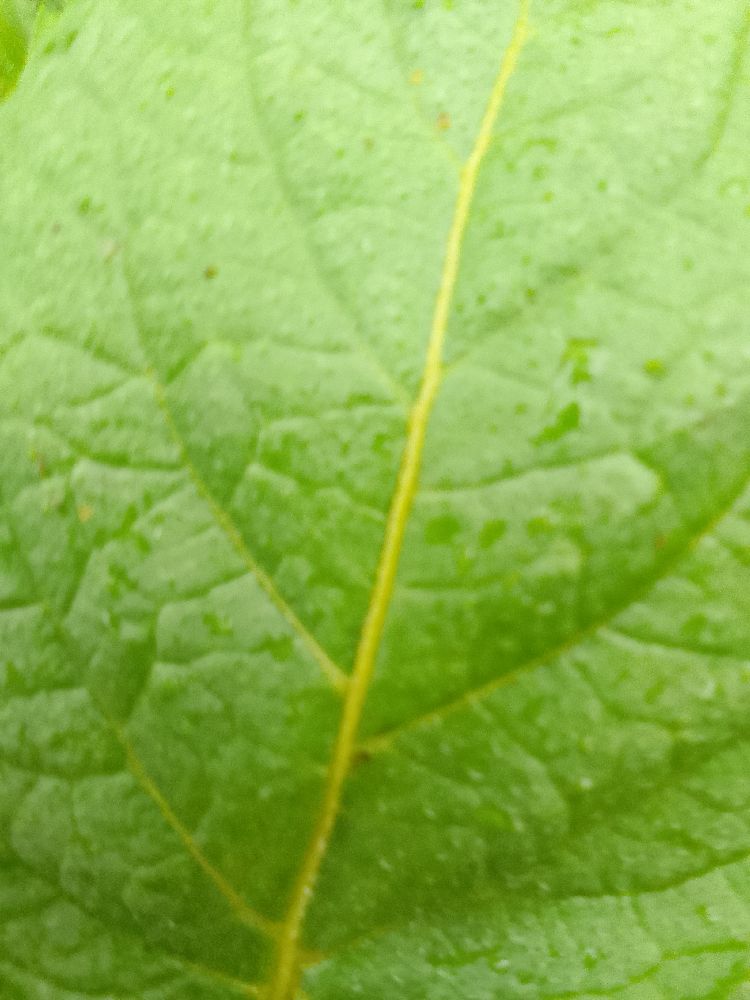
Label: Healthy